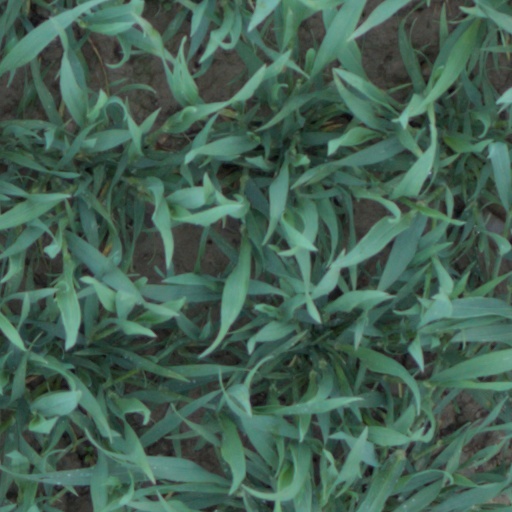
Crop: wheat